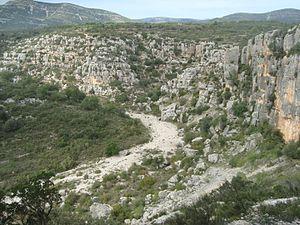
Tírig est une commune d'Espagne de la province de Castellón dans la Communauté valencienne. Elle est située dans la comarque de l'Alt Maestrat et dans la zone à prédominance linguistique valencienne.